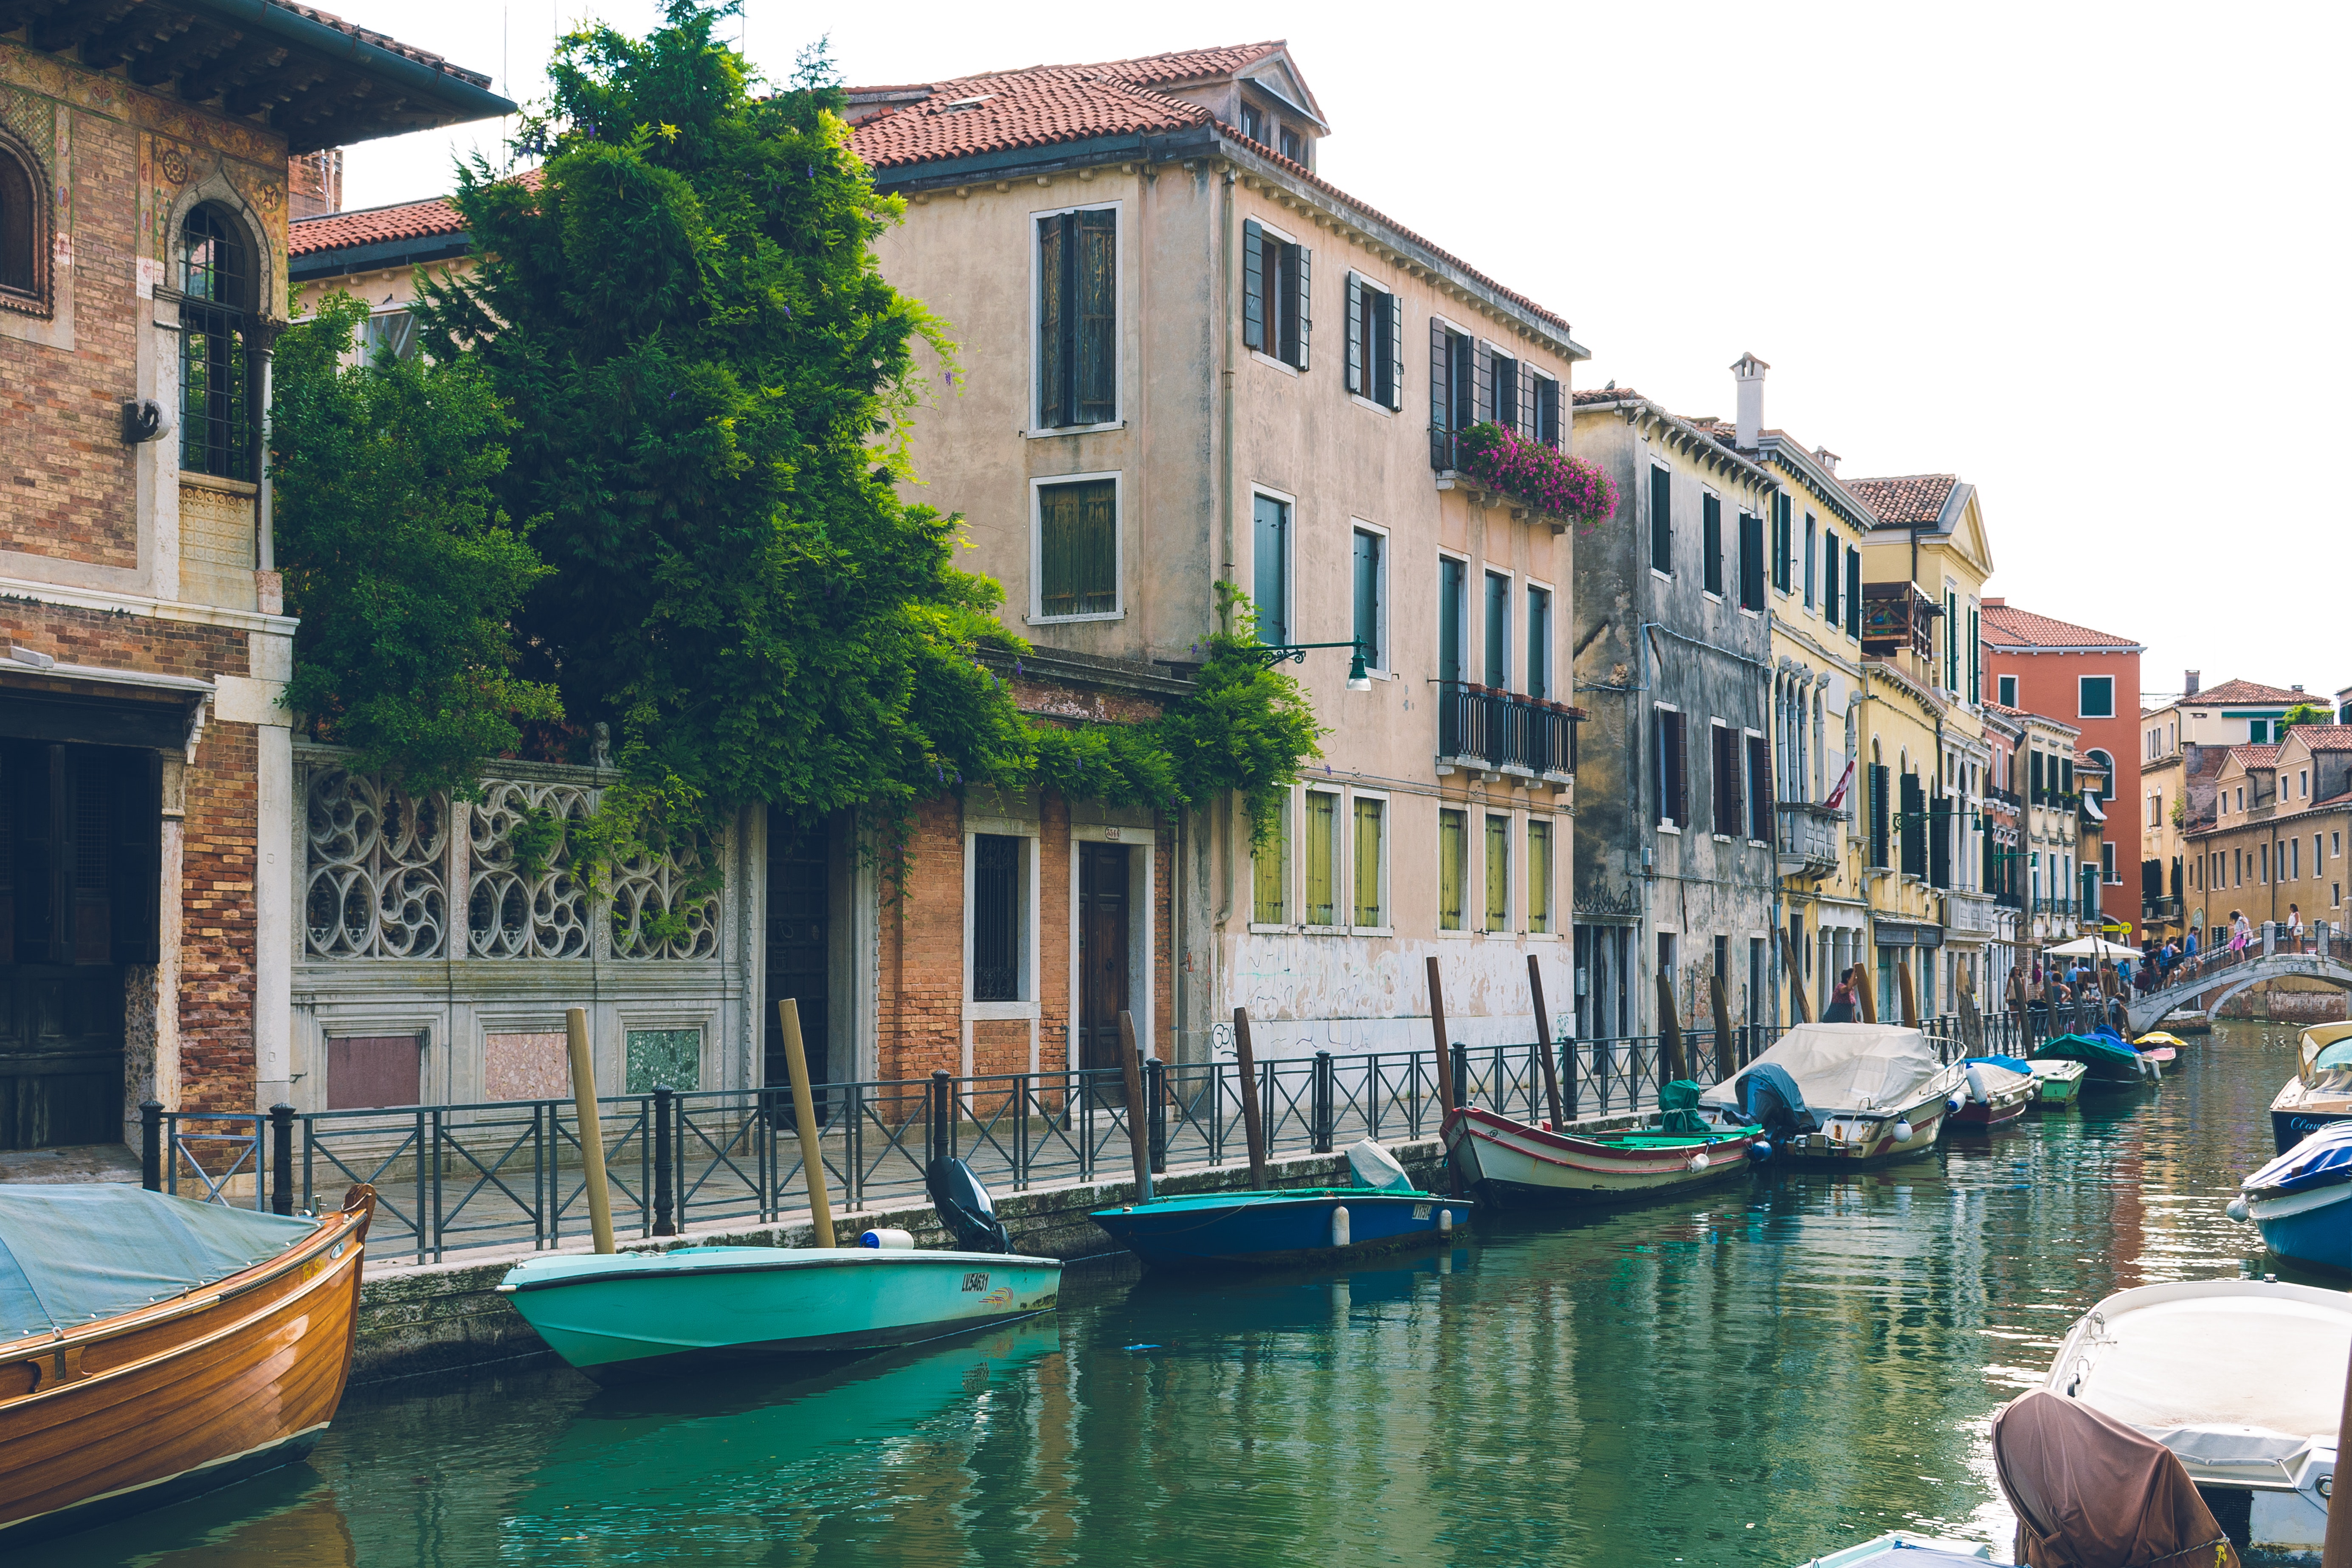
waterway, canal, water, property, boat, town, building, water transportation, neighbourhood, channel, house, vehicle, architecture, vacation, real estate, city, watercraft, tourism, mixed use, home, apartment, leisure, boating